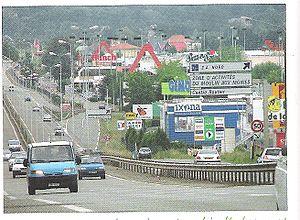
La Porte de l'Océane, aussi nommée Portes de l'Océane désigne au singulier, la sortie autoroutière servant aux autoroutes A11, A 28 et A81; tandis qu'au pluriel elle dénote la zone d'activité correspondant à cette périphérie nord du Mans. Cette porte, la seule de la ville désignée comme telle, constitue la voie d'accès nord de la ville, via la D338, depuis peu supplantée par l'autoroute A28 pour la liaison nord-sud de l'agglomération. C'est un pôle d'échanges entre Nantes, Rennes, Rouen, Tours et Paris. La zone s'étale à la fois sur l'extrémité nord du Mans, notamment sur la ZI Nord, mais aussi sur les communes périphériques de Saint-Saturnin et de La Chapelle-Saint-Aubin. Ces dernières ont pu profité de l'attractivité de l'autoroute et de la desserte aisée pour se développer.
La Chapelle-Saint-Aubin est une commune française, située dans le département de la Sarthe en région Pays de la Loire, peuplée de 2 360 habitants.